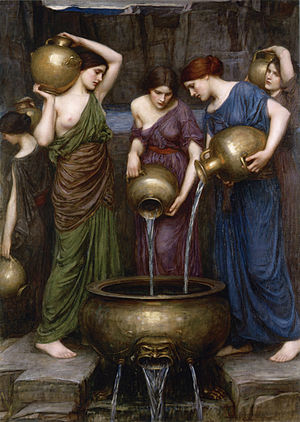
Paa Memphis Station / Analyse / Ordforklaring
John William Waterhouses oliemaleri Danaiderne fra 1903, digtets tilblivelsesår.
Paa Memphis Station er et prosadigt af Johannes V. Jensen og et klassisk digt i dansk litteratur.